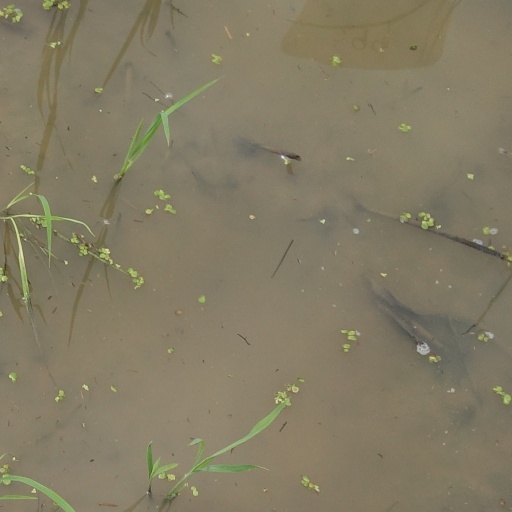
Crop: rice